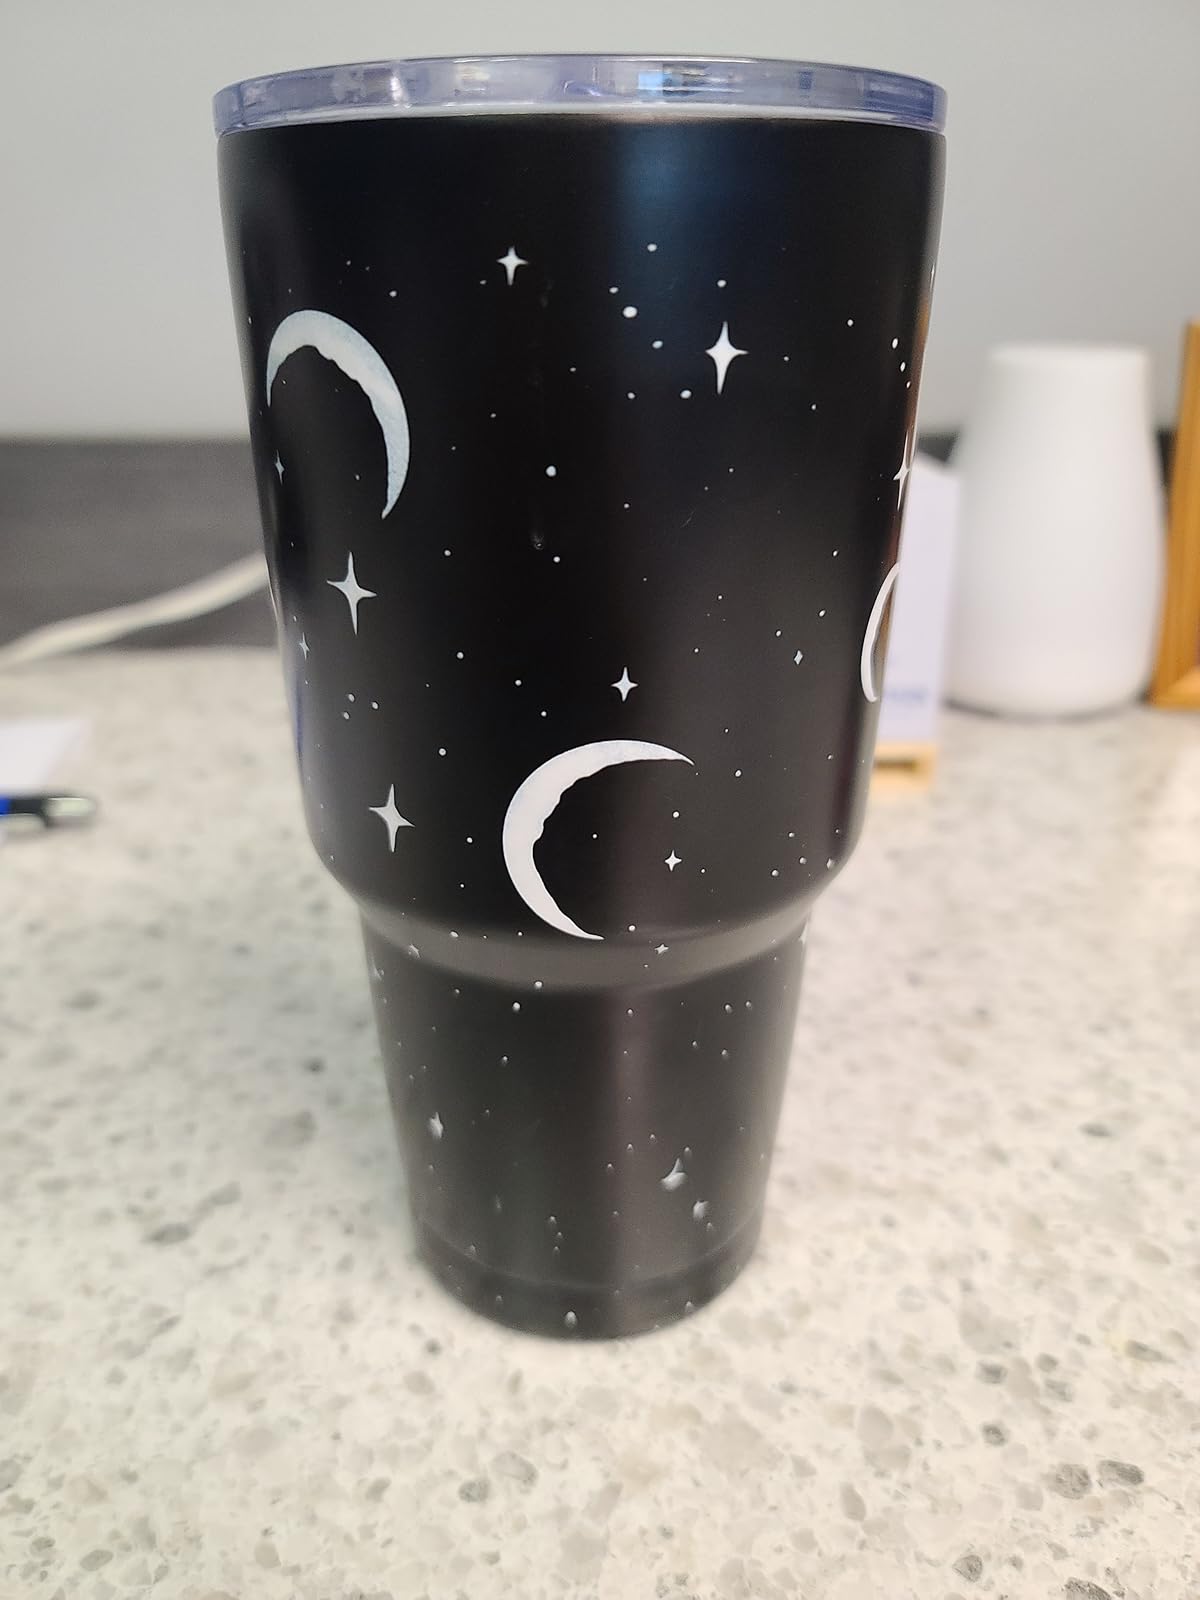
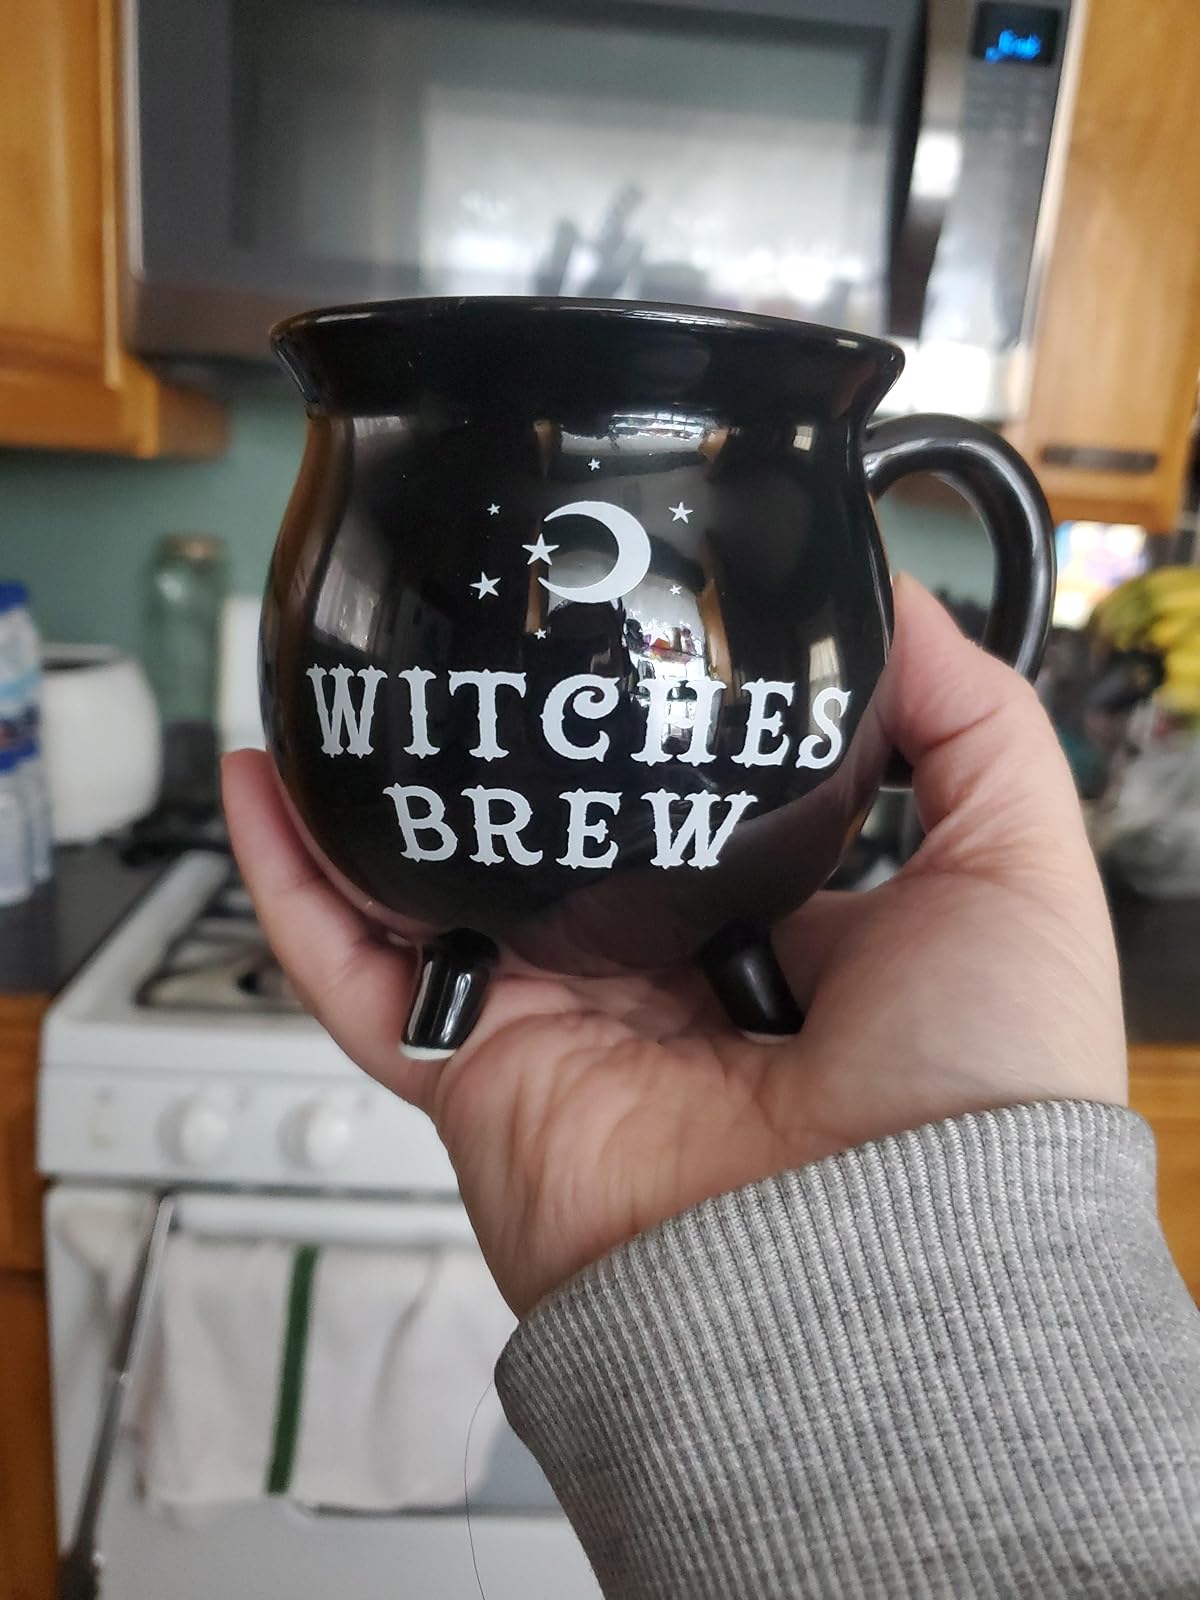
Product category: items_mug
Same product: no